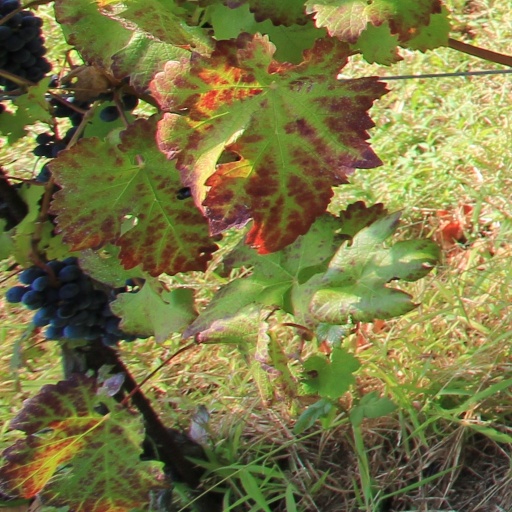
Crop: grape